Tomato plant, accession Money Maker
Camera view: tilt-top (135 deg); turntable rotation: 240 degrees
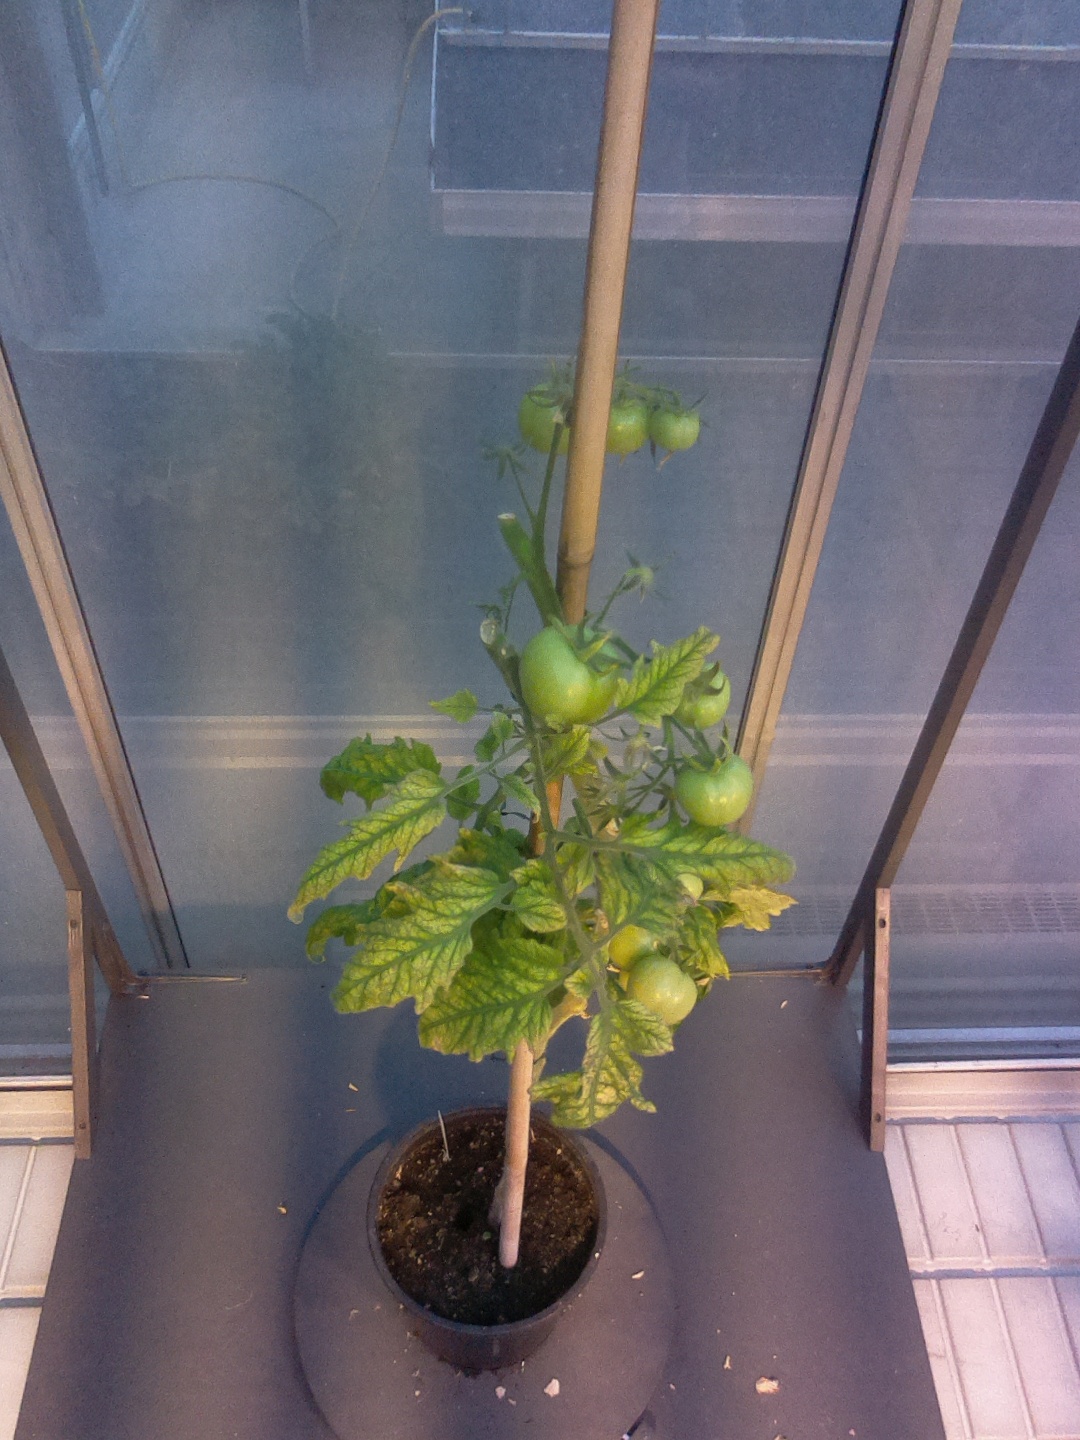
BBCH growth stage 79: 90% -100% of final fruit size